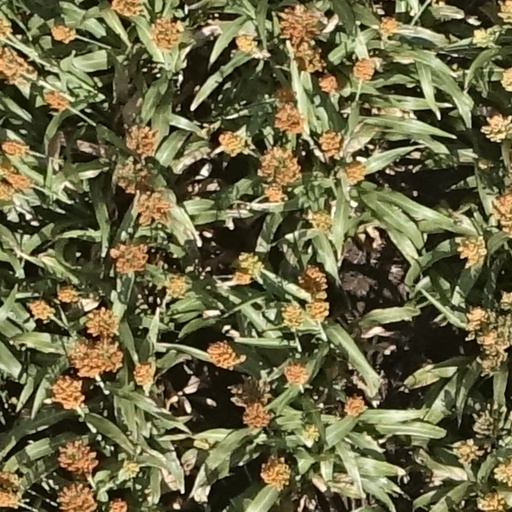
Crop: sorghum